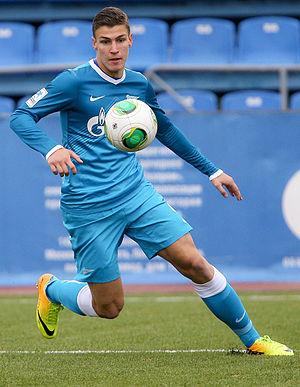
Alekseï Gassiline est un footballeur russe né le 1ᵉʳ mars 1996 à Saint-Pétersbourg. Il évolue au poste d'attaquant.